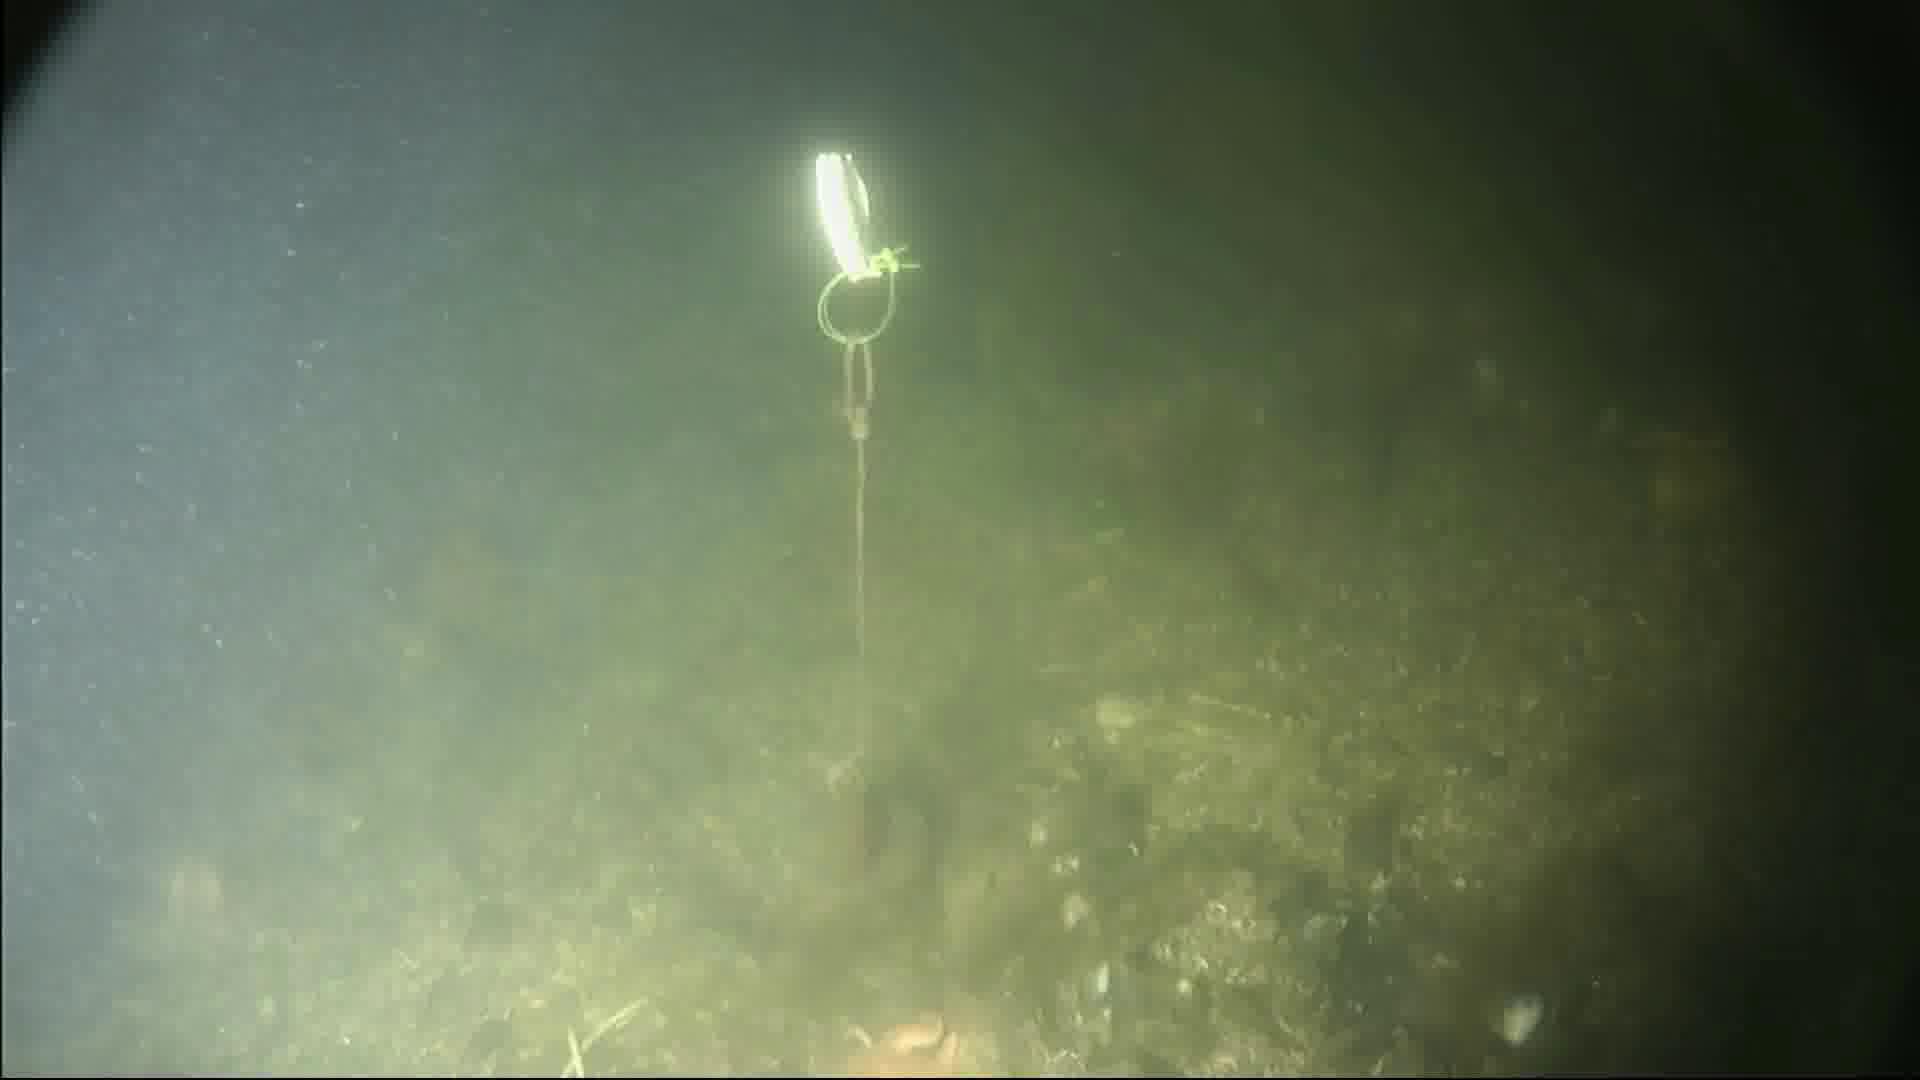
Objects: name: crab
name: starfish